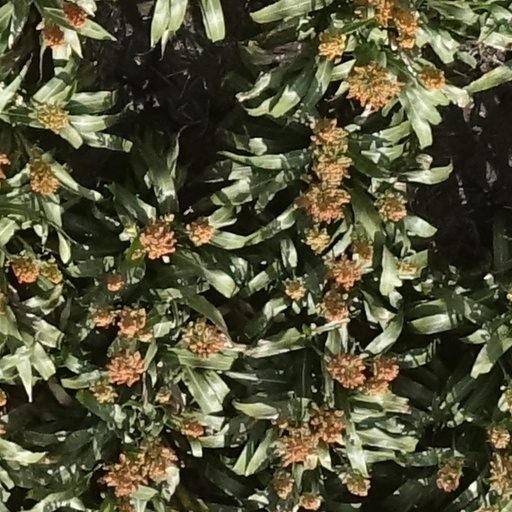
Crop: sorghum